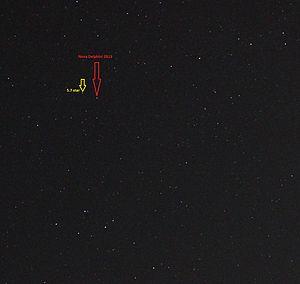
Nova Delphini 2013 (ou PNV J20233073+2046041).